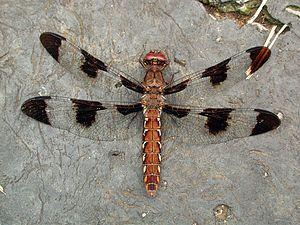
La libellule lydienne appartient à la famille des Libellulidae. On la retrouve dans l'ensemble des 48 États de la zone continentale des États-Unis. Au Canada, elle est présente en Colombie-Britannique, en Ontario, au Québec, au Nouveau-Brunswick, en Nouvelle-Écosse, à l'Île-du-Prince-Édouard et dans la province de Terre-Neuve-et-Labrador.